Kerosene

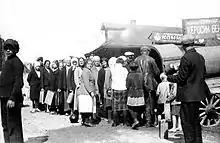
A queue for kerosene. Moscow, Russia, 1920s

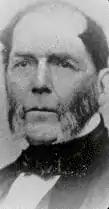
Abraham Gesner distilled kerosene from bituminous coal and oil shale experimentally in 1846; commercial production followed in 1854.

The process of distilling crude oil/petroleum into kerosene, as well as other hydrocarbon compounds, was first written about in the ninth century by the Persian scholar Rāzi (or Rhazes). In his "Kitab al-Asrar" ("Book of Secrets"), the physician and chemist Razi described two methods for the production of kerosene, termed "naft abyad" (نفط ابيض "white naphtha"), using an apparatus called an alembic. One method used clay as an absorbent, and later the other method using chemicals like ammonium chloride ("sal ammoniac"). The distillation process was repeated until most of the volatile hydrocarbon fractions had been removed and the final product was perfectly clear and safe to burn. Kerosene was also produced during the same period from oil shale and bitumen by heating the rock to extract the oil, which was then distilled. During the Chinese Ming Dynasty, the Chinese made use of kerosene through extracting and purifying petroleum and then converted it into lamp fuel. The Chinese made use of petroleum for lighting lamps and heating homes as early as 1500 BC.